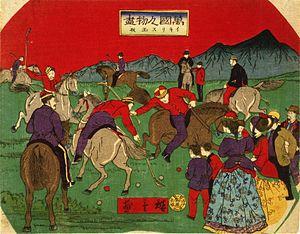
Hiroshige III est un peintre japonais du XIXᵉ siècle. Né en 1842, mort relativement jeune en 1894, ses origines ne sont pas connues et un lien de parenté avec Hiroshige Andō et Hiroshige II est totalement improbable. Il ne fait pas partie de l'École Utagawa et ne porte jamais ce nom.